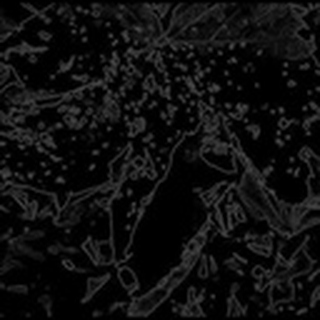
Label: cotton_bacterial_blight